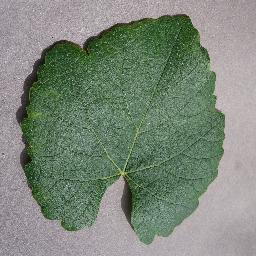
Label: Grape___healthy